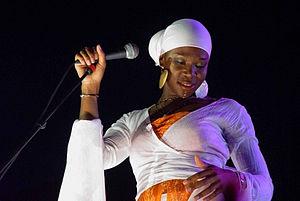
La liste qui suit comprend des artistes de neo soul notables.